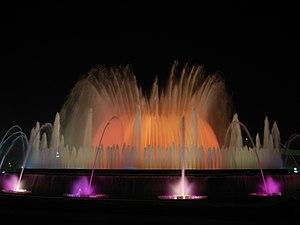
La Fontaine magique de Montjuïc, également appelée Fontaine de Montjuïc, se trouve sur l'avenue Maria Cristina, à Montjuïc. Il s'agit de l'élément principal d'un ensemble de jeux de lumières et d'eaux qui illumine l'axe entre le Musée national d'art de Catalogne et la Place d'Espagne. Elle est constituée de bassins et de cascades puis, plus en bas, de colonnes lumineuses de chaque côté de l'avenue. Ces colonnes sont désormais remplacées par des jets d'eau lumineux de mêmes proportions, plus faciles à entretenir. Elle a été construite à l'occasion de l'Exposition universelle de 1929 par Carles Buïgas, à l'endroit où étaient situées auparavant les Quatre Colonnes de Josep Puig i Cadafalch, démolies en 1928 et reconstruite en 2010. La construction a duré une année. Dans les années 1980 a été ajoutée de la musique. Le tout a été complètement restauré lors des Jeux olympiques de 1992.
Montjuïc est une colline dominant l'ancienne ville et le vieux port de Barcelone. De nombreux édifices y furent construits pour les Jeux olympiques d'été de 1992, notamment le stade olympique Lluís-Companys.